Oliveira do Hospital

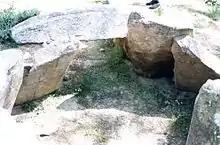
Oliveira do Hospital has seen human occupation dating back to the Neolithic, as seen from this example: the Dolmen of Pinheiro dos Abraços

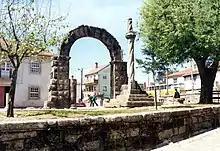
The Roman ruins in the civil parish of Bobadela

Inhabited by ancient civilizations, Oliveira do Hospital has Roman settlements, Visigothic relics, noble Gothic mansions as well as ancient villages built of slate. One can find Neolithic and Bronze Age burial grounds and genuine religious and rural relics such as the large granite outcroppings used as threshing floors, the Holy Cross Church and the Ferreiros Chapel, a Roman Gothic style temple dating to the 13th century and the Church of Sao Gião, known as the cathedral of its region due to its richly carved and painted 18th century Baroque interior.